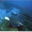
Label: ray